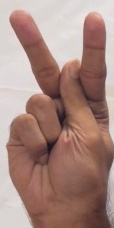
ASL sign: K